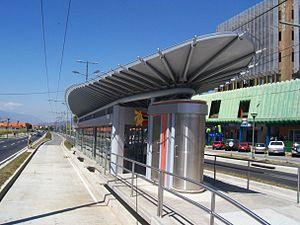
Mérida, de son nom complet Santiago de los Caballeros de Mérida, est une ville du Venezuela, capitale de l'État de Mérida, chef-lieu de la municipalité de Libertador et principale ville des Andes vénézuéliennes.